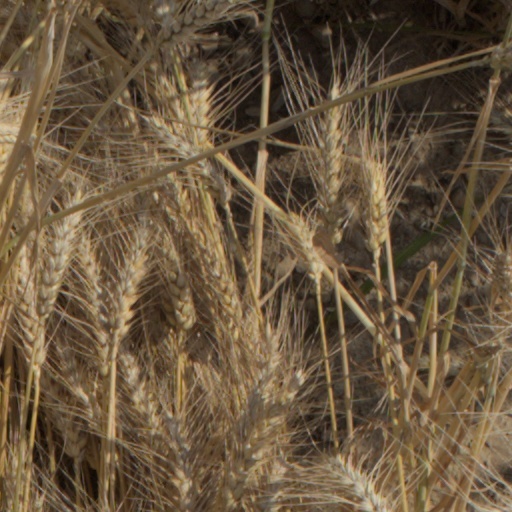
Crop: wheat